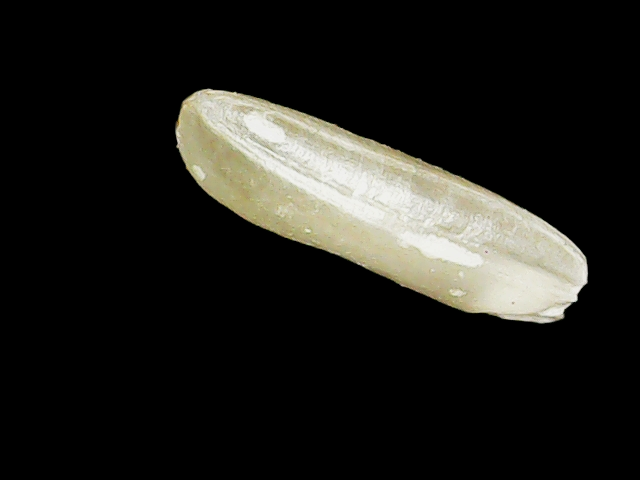
Rice variety: Binadhan16